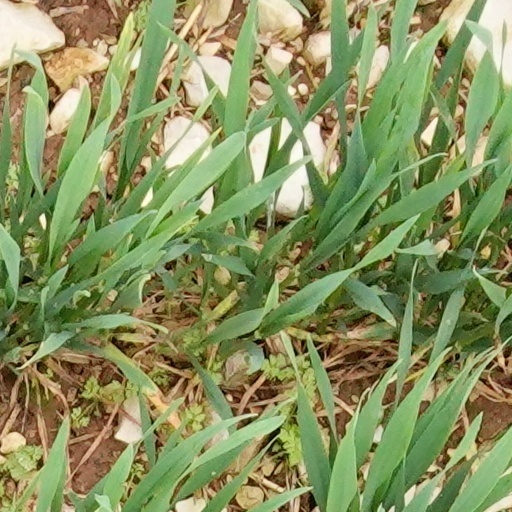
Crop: wheat